What Hath God Wrought: The Transformation of America, 1815–1848

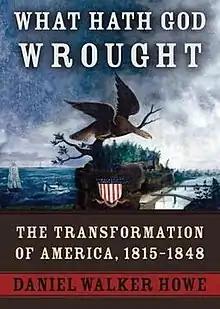
First edition cover

What Hath God Wrought: The Transformation of America, 1815–1848 is a nonfiction book about the history of the United States written by historian Daniel Walker Howe. Published in 2007 as part of the Oxford History of the United States series, the book offers a synthesis history of the early-nineteenth-century United States in a braided narrative that interweaves accounts of national politics, new communication technologies, emergent religions, and mass reform movements. The winner of multiple book prizes, including the 2008 Pulitzer Prize for History, reviewers widely praised "What Hath God Wrought". Historian Richard Carwardine said it "lays powerful claim to being the best work ever written on this period of the American past."